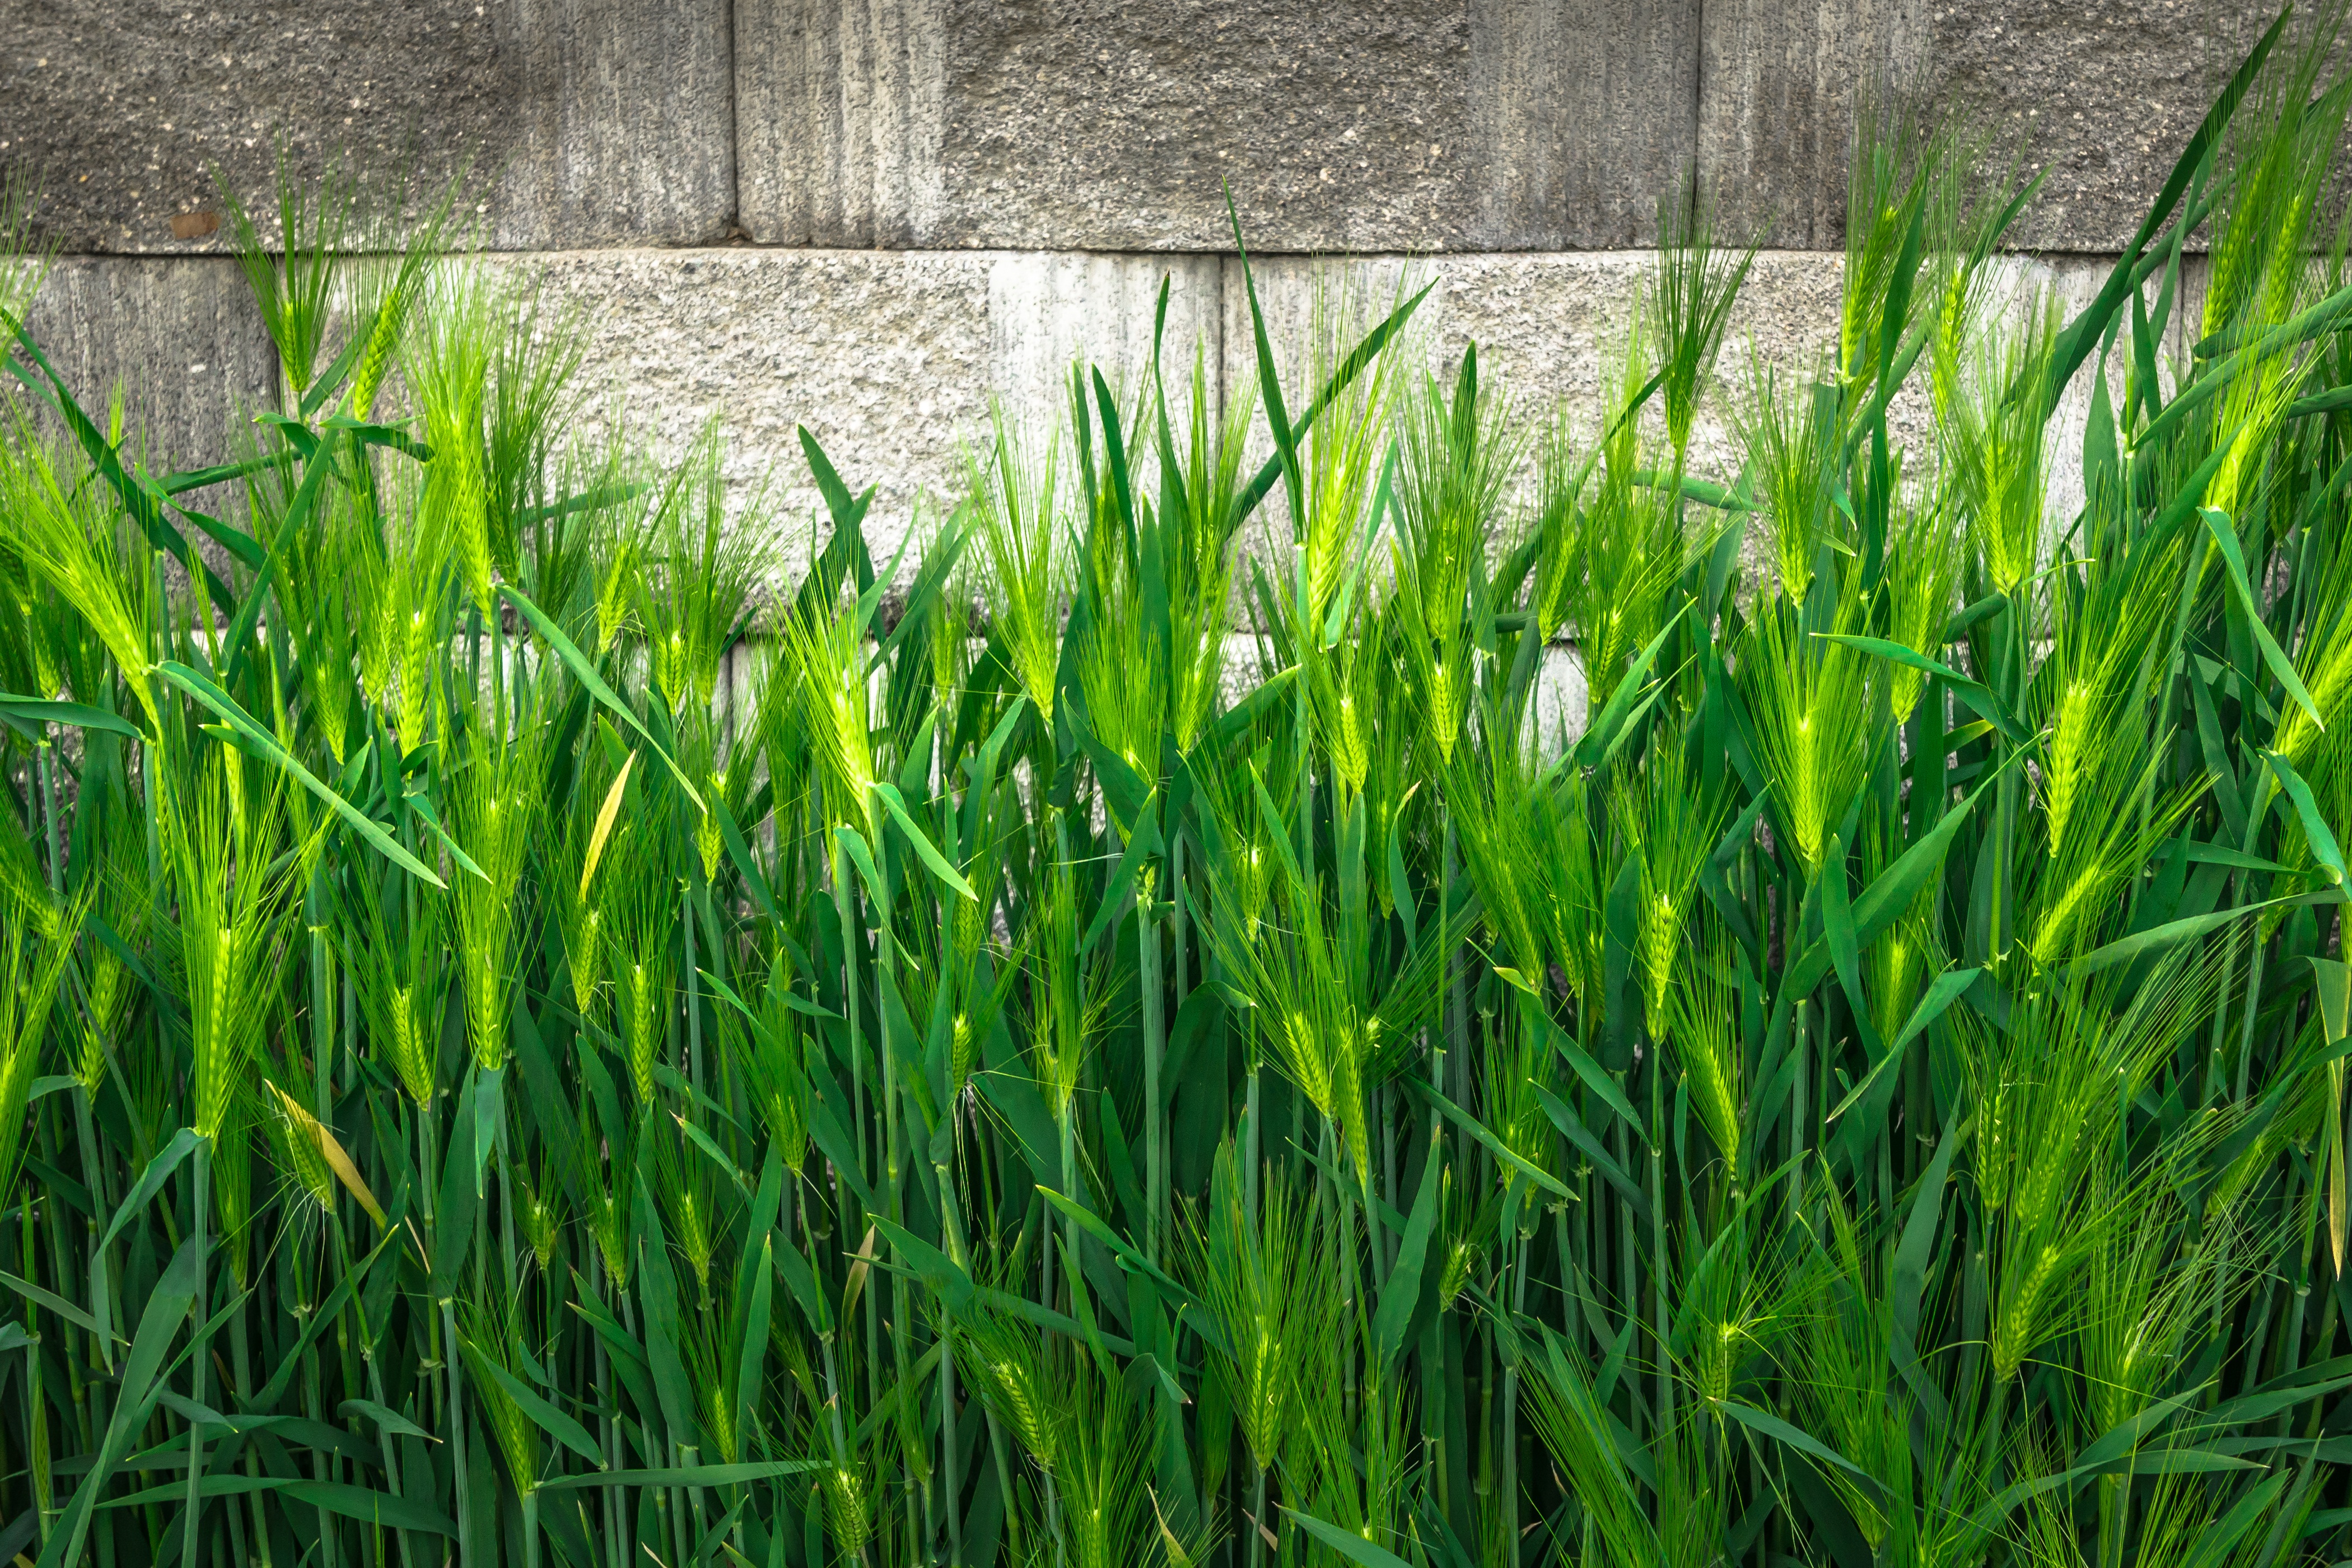
nature, grass, plant, field, lawn, meadow, barley, grain, prairie, texture, leaf, flower, food, spring, green, farming, crop, agriculture, aquatic plant, plants, grassland, paddy field, state of the union, grass family, plant stem, phragmites